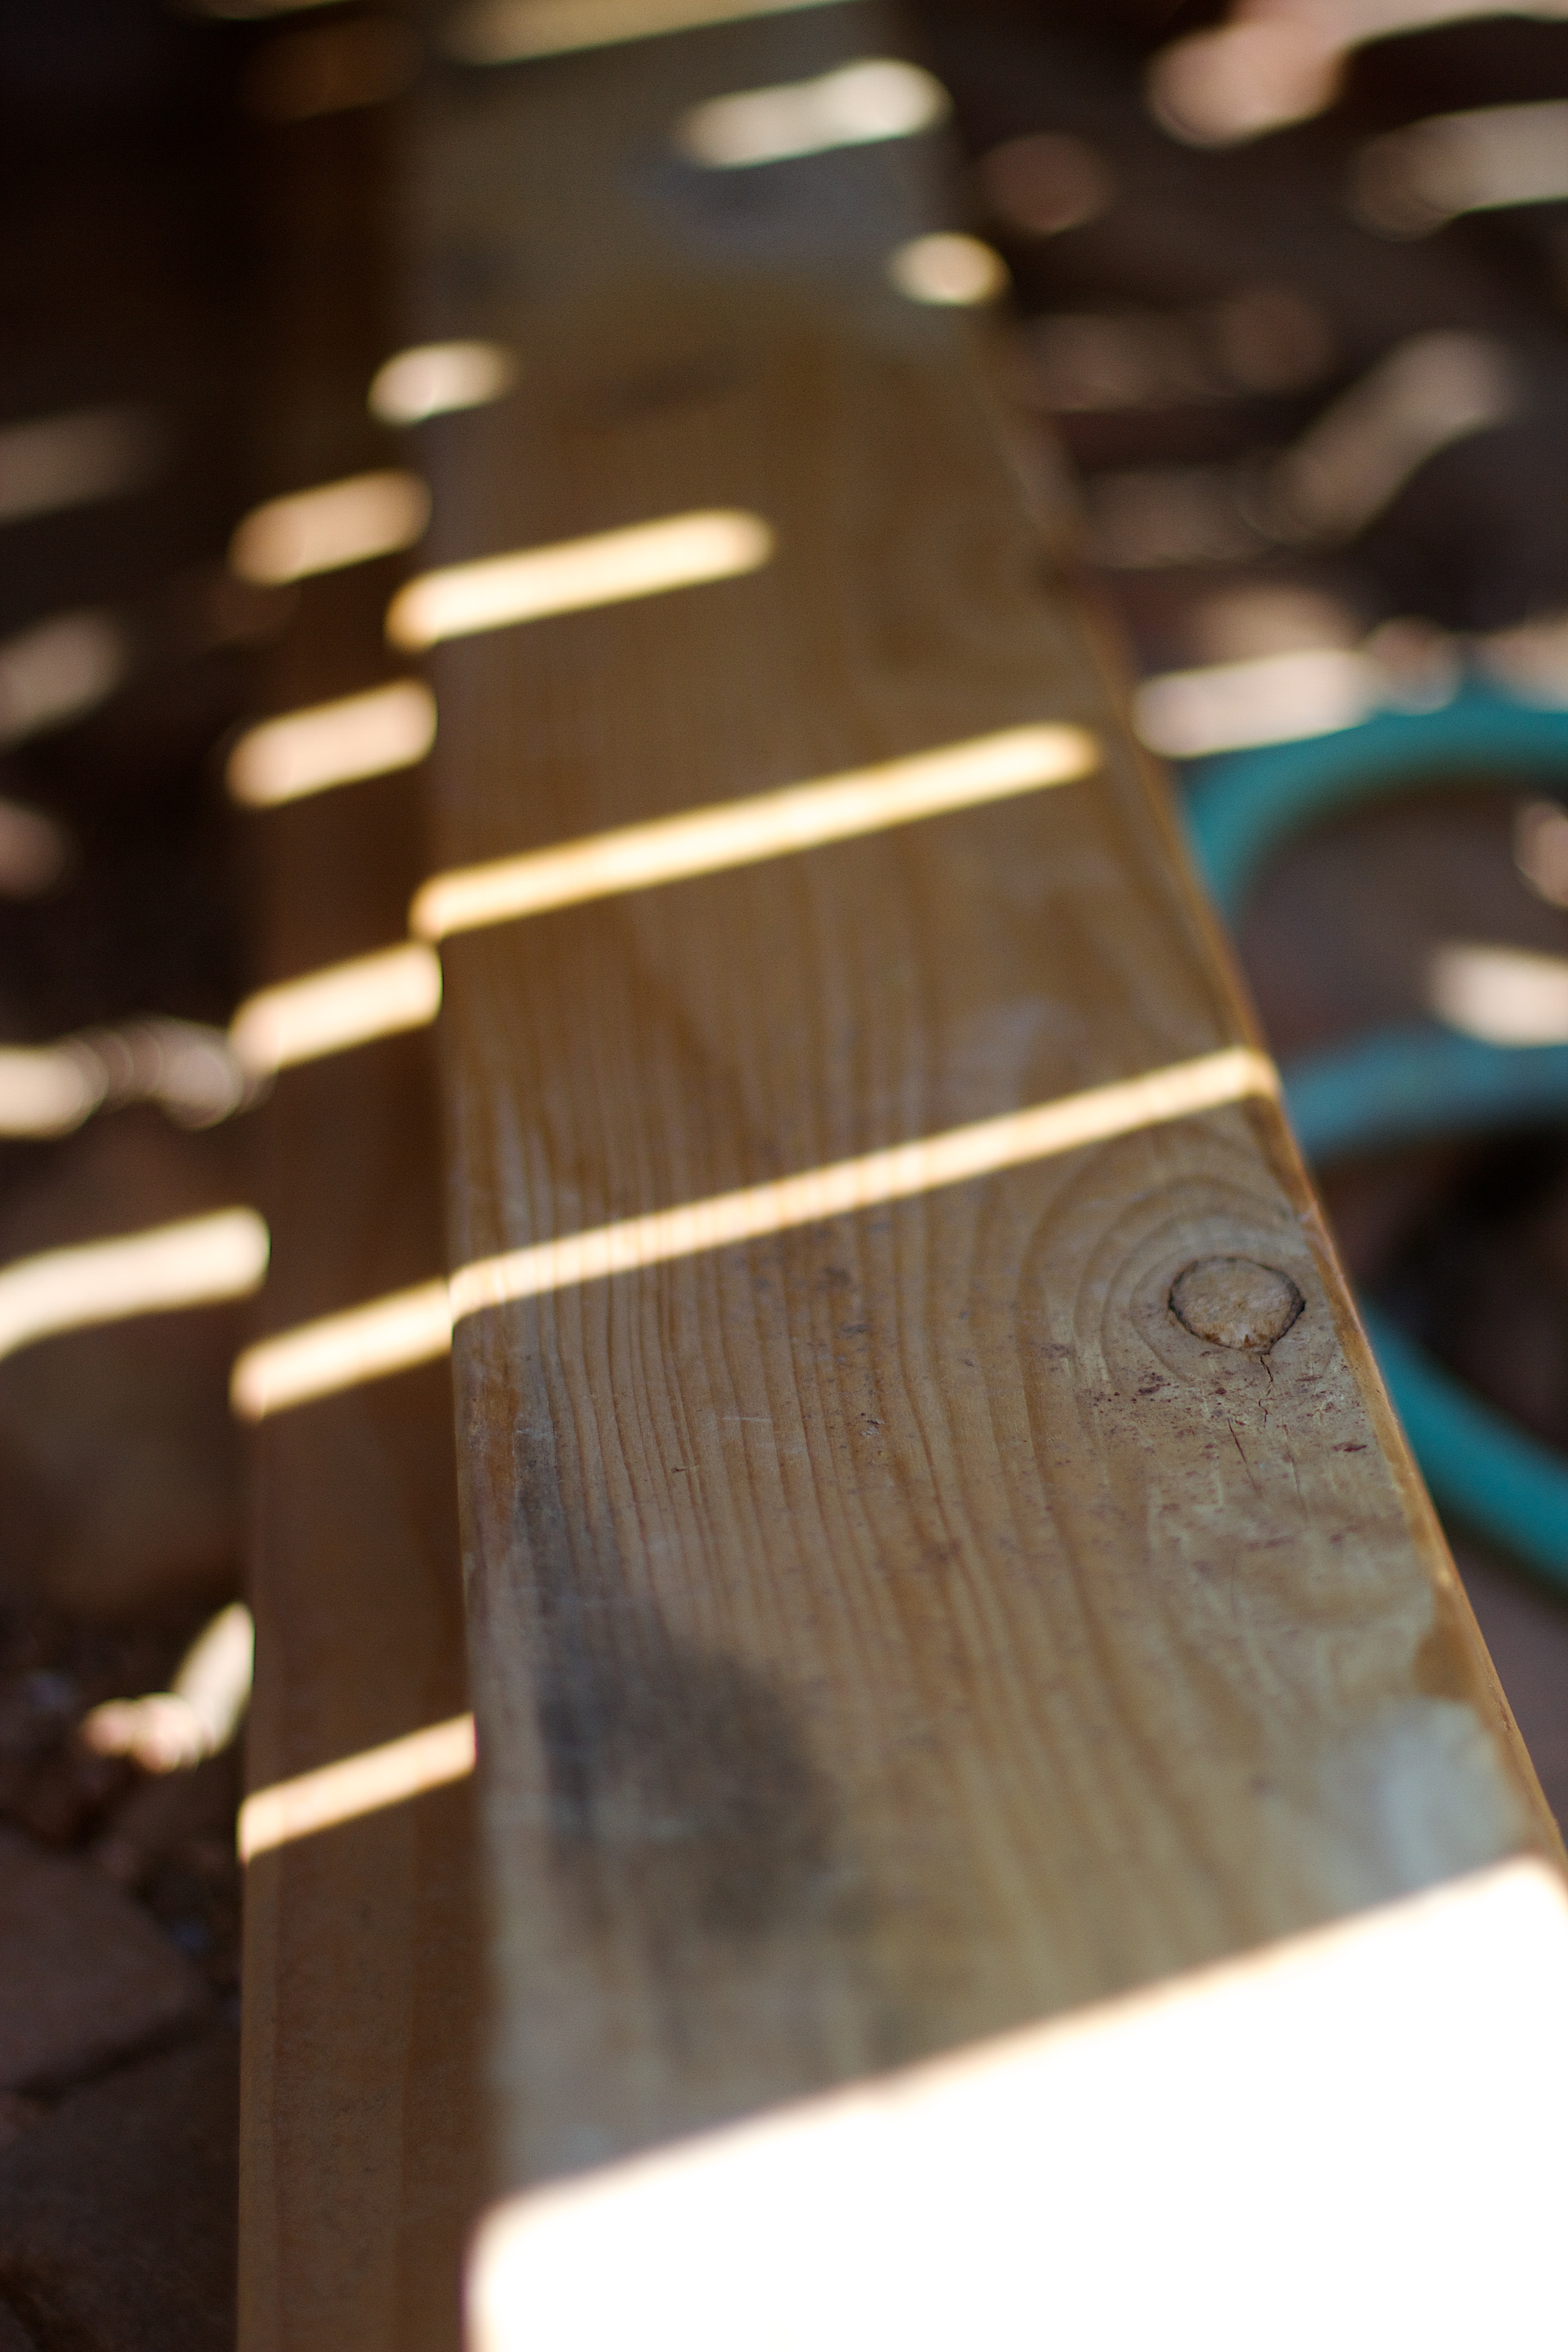
wood, guitar, acoustic guitar, musical instrument, string instrument, plucked string instruments